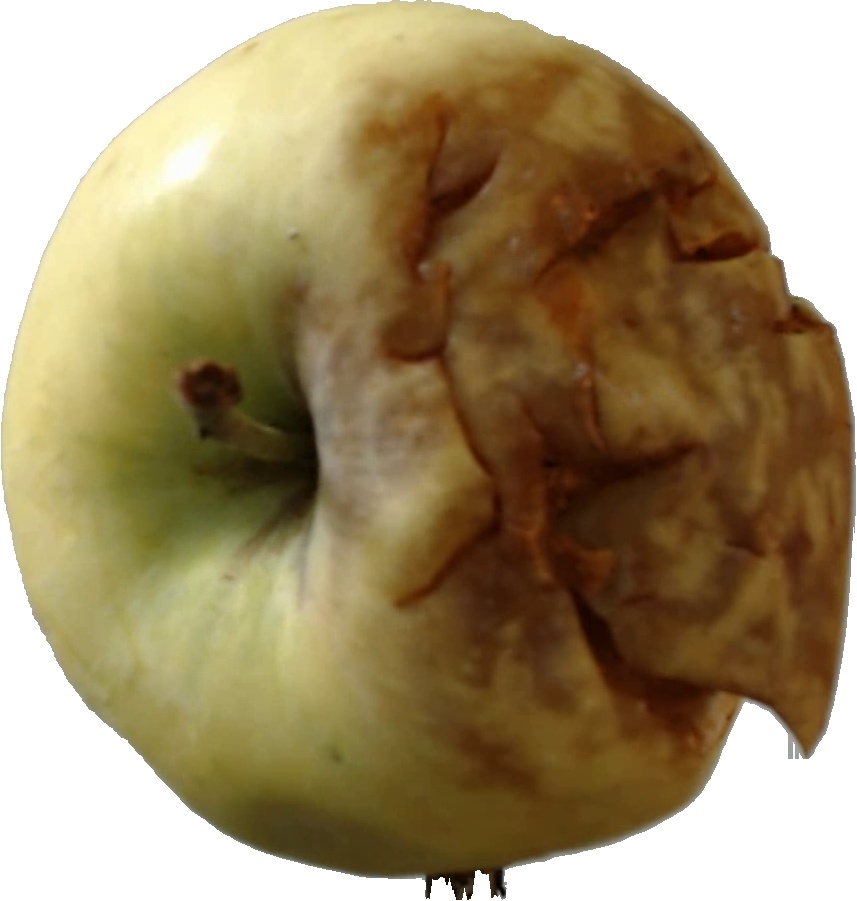
Label: apple_hit_1